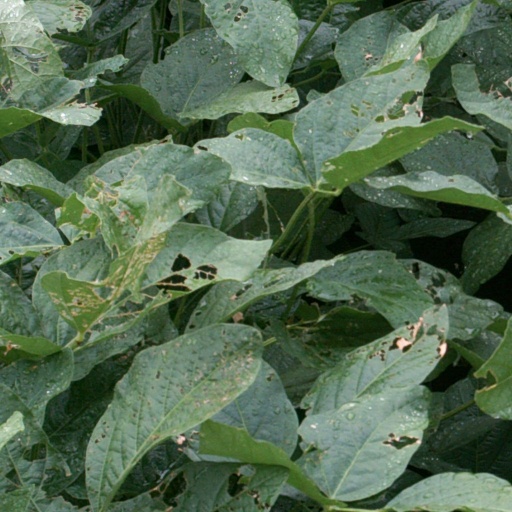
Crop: soybean